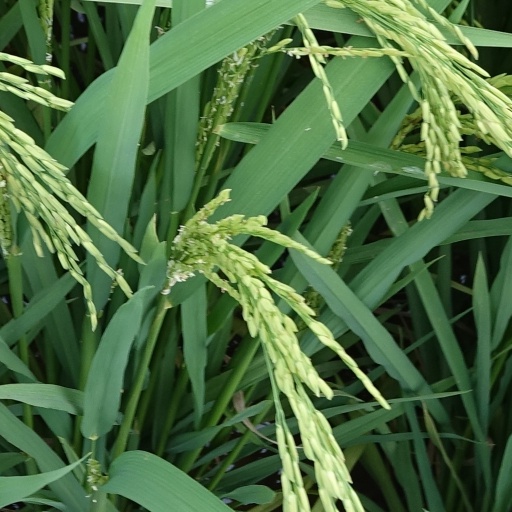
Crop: rice